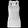
Label: T - shirt / top